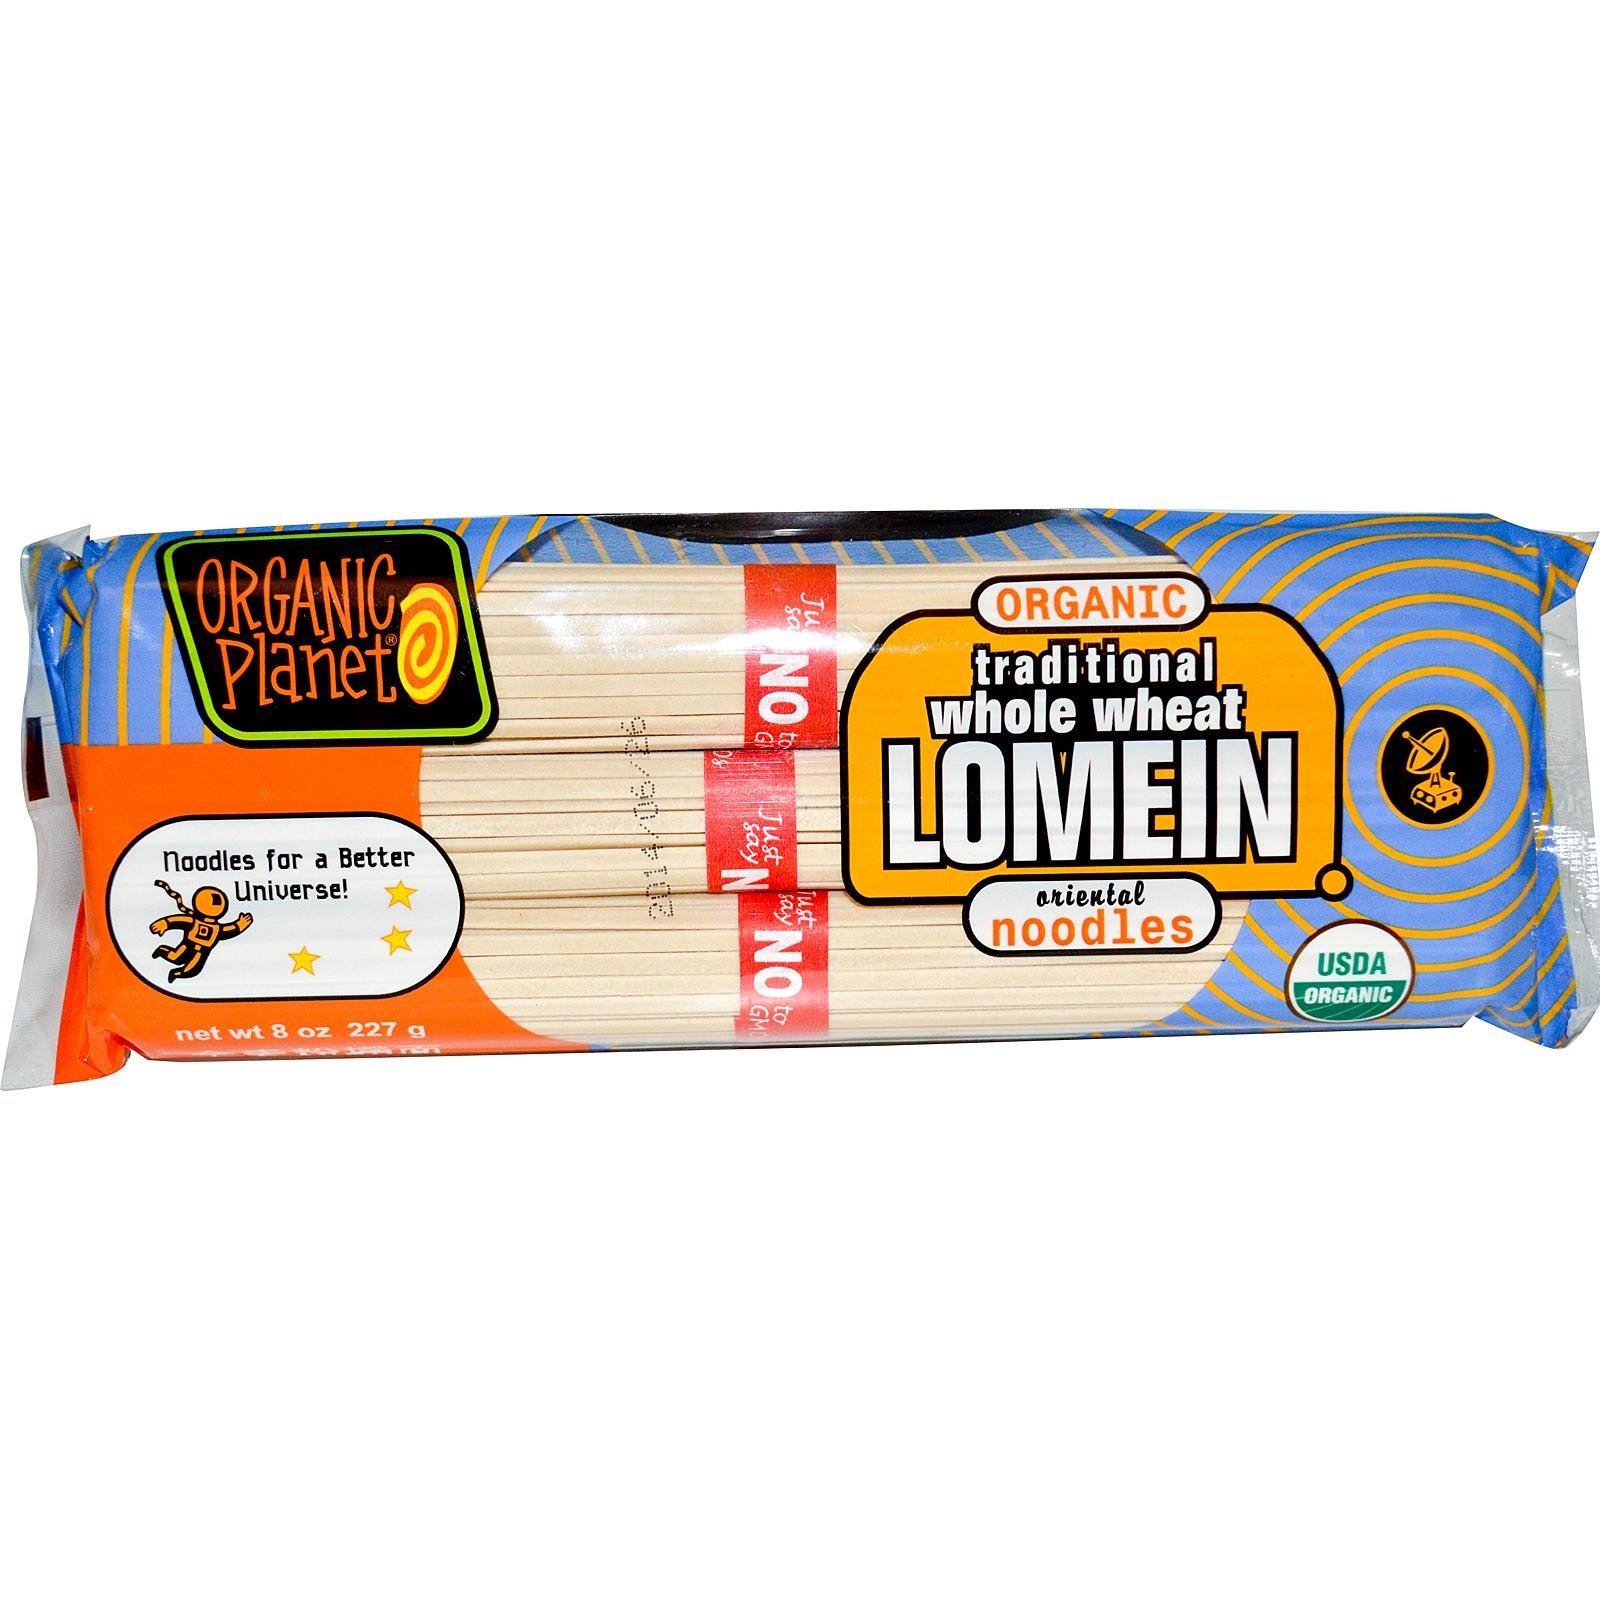
Item Name: Organic Planet 19308-6pack Planet Lomein Noodles Pasta - 6x8 oz.
Product Description: Save on planet 12x 8 oz lomein noodles pasta : (note: this product description is informational only. Always check the actual product label in your possession for the most accurate ingredient information before use. For any health or dietary related matter always consult your doctor before use. )
Value: 48.0
Unit: Fl Oz

Price: 25.11